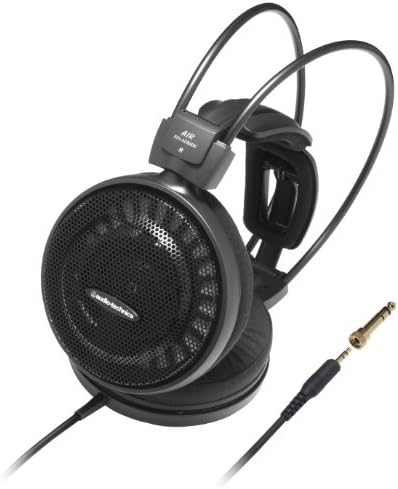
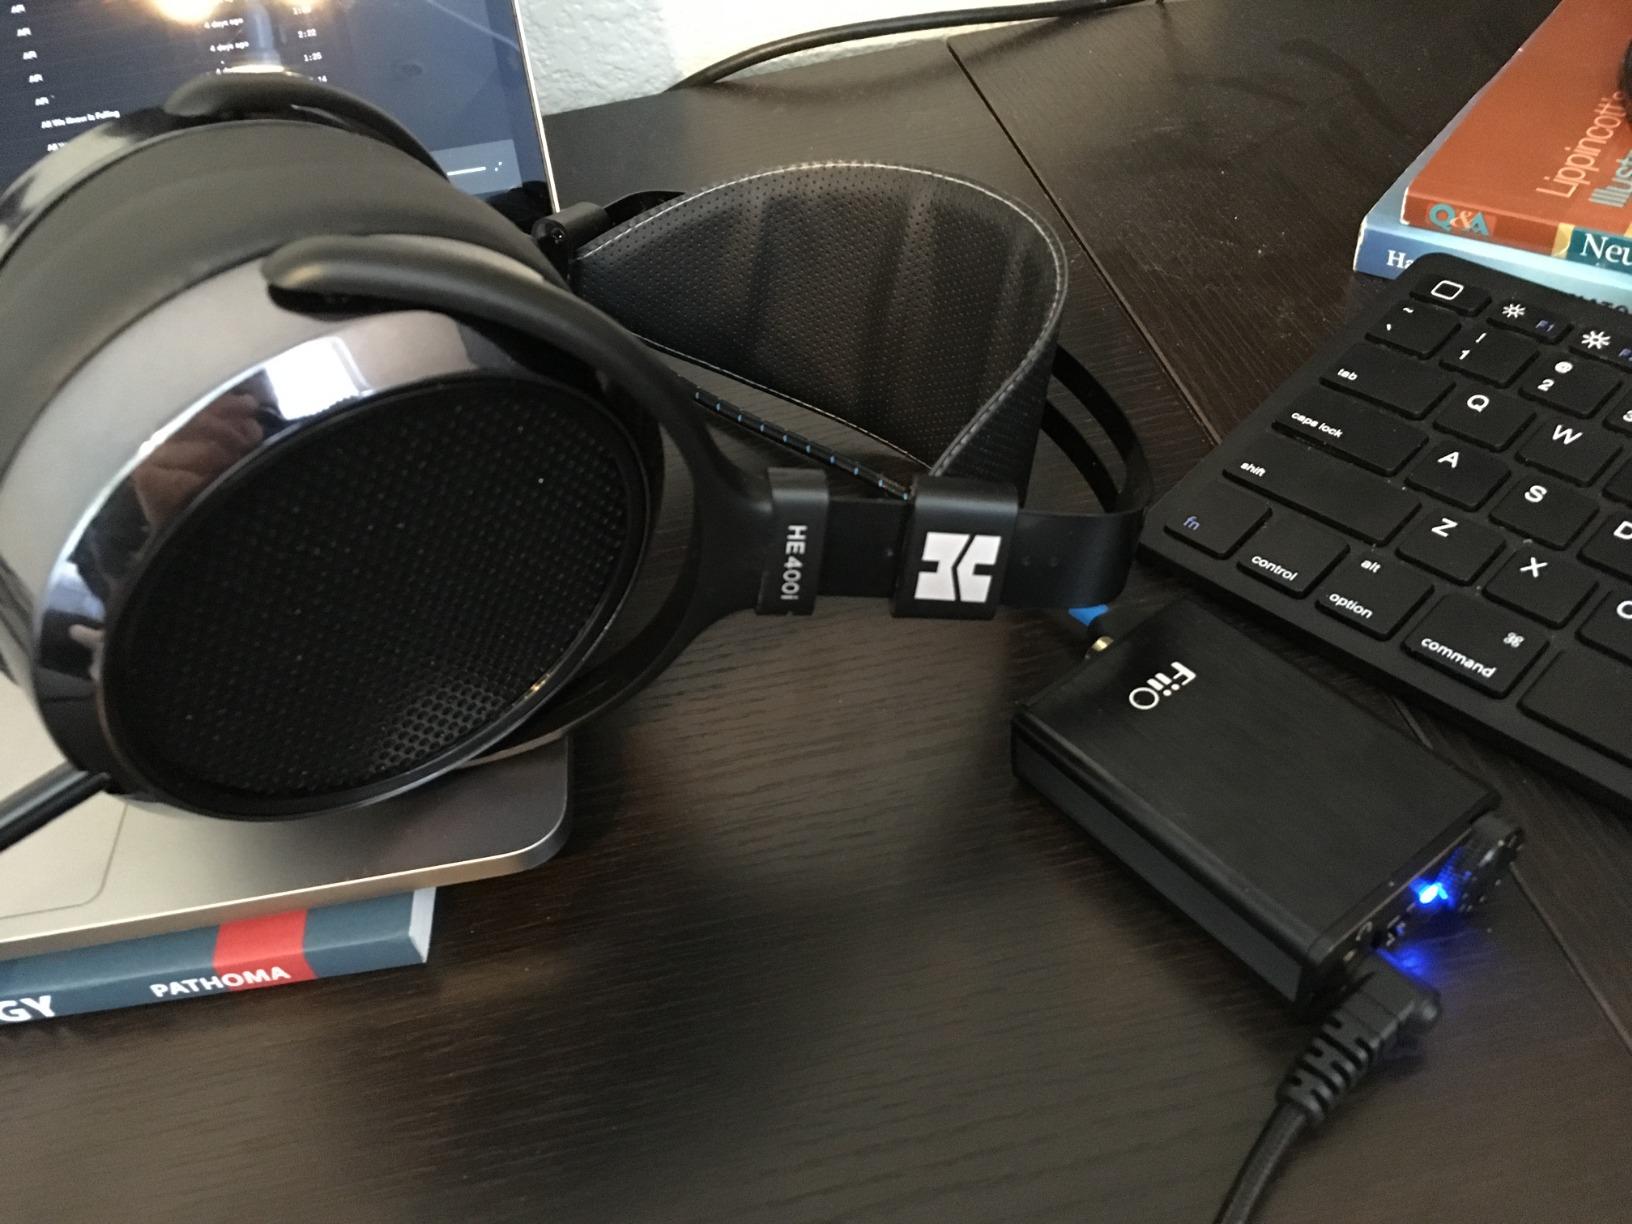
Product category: headphones
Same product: no